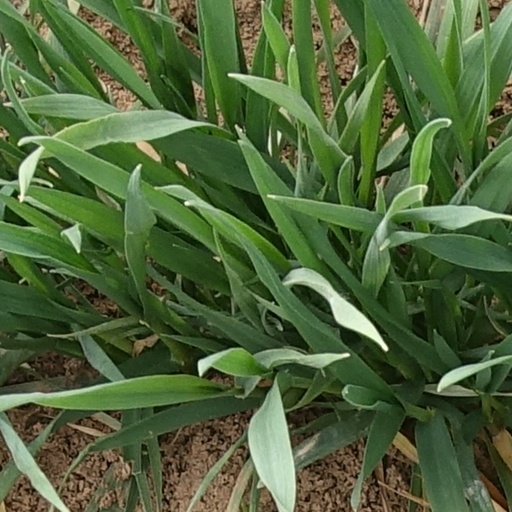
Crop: wheat